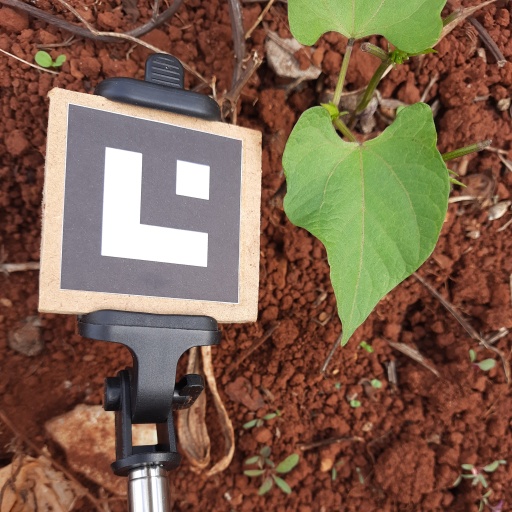
Observations: wavy surface, no eating holes, under cloudy sky